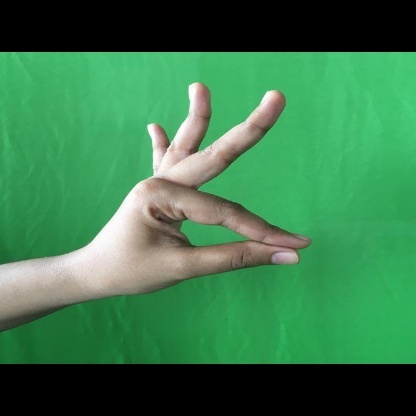
Mudra: Hamsasyam